Gouzenko Affair

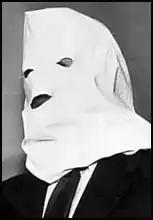
Gouzenko, with a pillow case over his head in 1954

On November 14, Attlee, King, and Truman came to a tentative agreement to conduct simultaneous arrests of the suspects during the week of November 26. However, this plan was put on hold at the request of the FBI. Another Soviet agent, Elizabeth Bentley (code-named "Miss Corby"), had surrendered to the FBI on November 7 and the agency wanted more time to debrief her. However, as with Gouzenko, Philby was able to alert the Soviets to Bentley's defection. The Soviets promptly suspended their espionage activities in the United States and, consequently, the FBI's surveillance of the individuals identified by Bentley did not yield any actionable evidence. On November 27, when it was clear that they would not be able to act on Bentley's intelligence alone, the FBI notified Canadian authorities that they were free to move forward with arrests.